Epynt Way

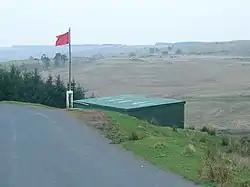
Sennybridge training area with warning flag flying

The Epynt Way is a long-distance path created by the Ministry of Defence in 2004 around the perimeter of its 'Sennybridge Training Area (SENTA)' and artillery range on Mynydd Epynt in Powys, Wales. There is, understandably, virtually no public access across the land used by the MoD, pre-existing public rights of way and public roads having been closed, with only one or two exceptions. The establishment of the Epynt Way, section by section in recent years has gone some way to compensating for that reduction in public access across the area.